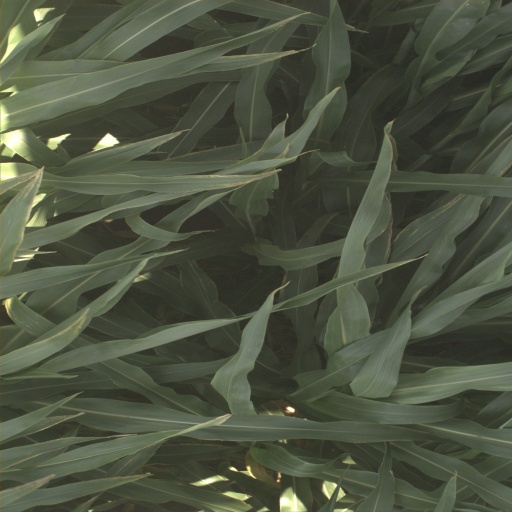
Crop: sorghum